Baron of Niddrie Marischal

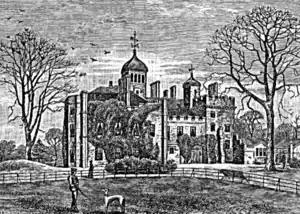
Niddrie House south of Edinburgh c. 1800

Baron of Niddrie Marischal is a noble title within the Baronage of Scotland, historically tied to Niddrie, Edinburgh. It was created for Sir John Wauchope in 1632.